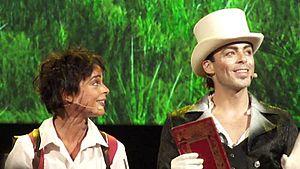
Vanessa Cailhol et Nuno Resende
Vanessa Cailhol, née à Toulouse, est une comédienne, danseuse et chanteuse française née à Toulouse.
Pinocchio, le spectacle musical est une comédie musicale française de Marie-Jo Zarb qui a débuté au Théâtre de Paris le 19 octobre 2013. Elle est inspirée du conte italien Pinocchio de Carlo Collodi.